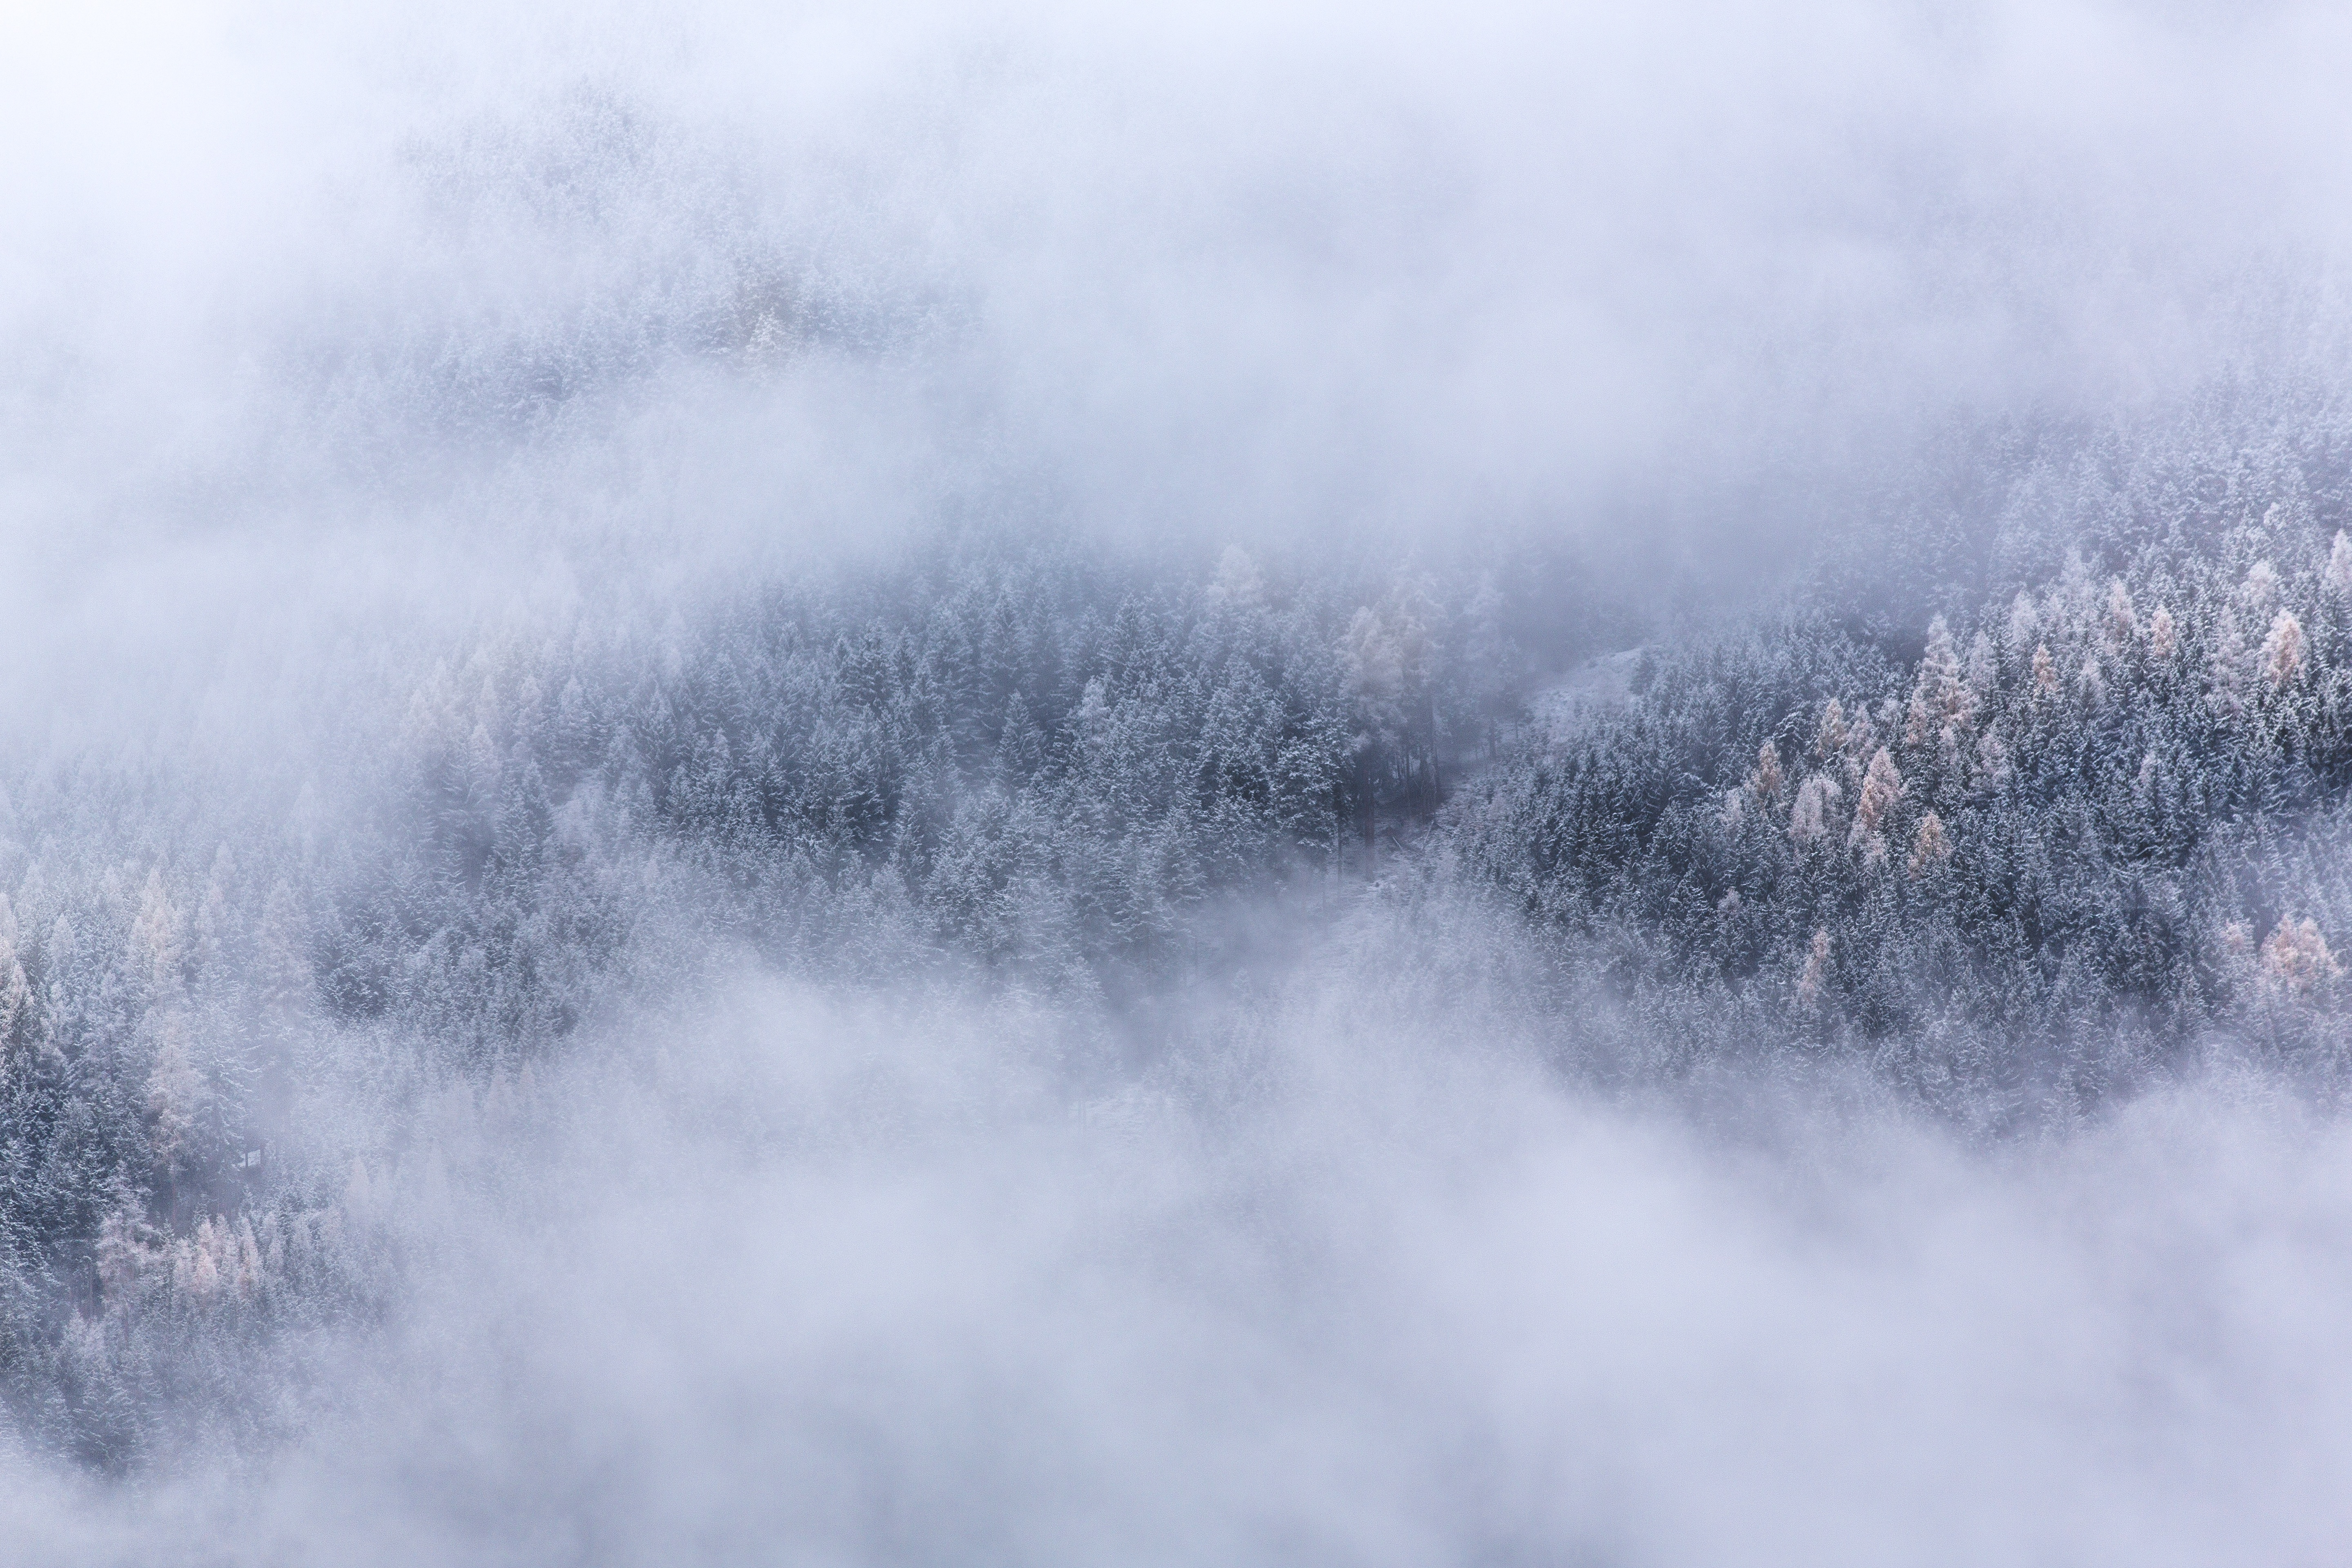
tree, nature, forest, mountain, snow, winter, cloud, sky, wood, fog, mist, sunlight, morning, wave, frost, atmosphere, weather, season, freezing, atmospheric phenomenon, atmosphere of earth